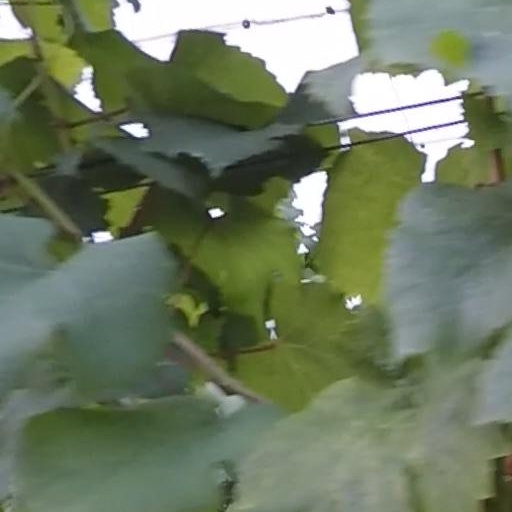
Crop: grape